Ded Moroz

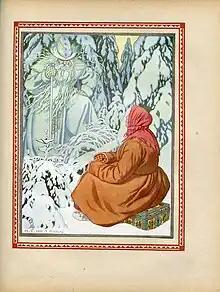

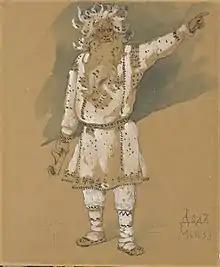
Viktor Vasnetsov: Ded Moroz 1885. A sketch of the costume for "The Snow Maiden"

Ded Moroz wears a heel-length fur coat, in red or blue, a semi-round fur hat, and "valenki" on his feet. He has a long white beard. He walks with a long magic stick and often rides a troika. He is often depicted bringing presents to well-mannered children, often delivering them in person in the days of December and secretly under the New Year Tree over night on New Year's Eve.